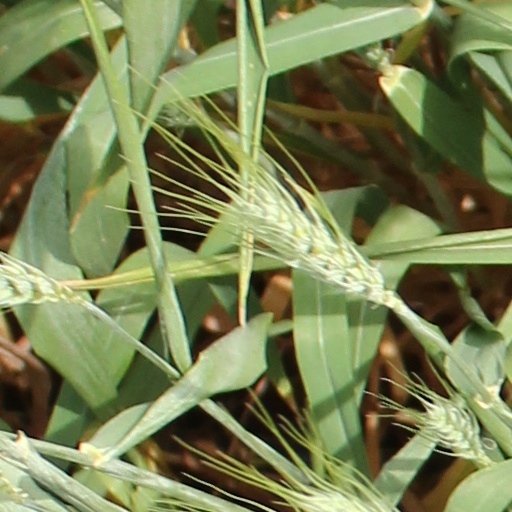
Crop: wheat